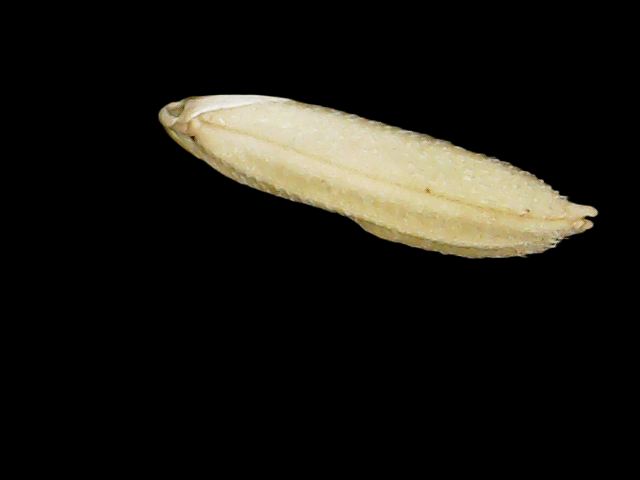
Rice variety: Binadhan26